The Ritz Hotel, London

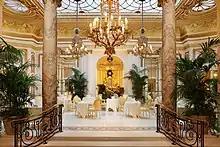
The Palm Court at The Ritz

The hotel was owned for some thirty years by the Bracewell-Smith family, who also had significant stakes in the nearby Park Lane Hotel. Although the family were quick to earn a profit from the hotel, there was a turbulent period in the years after World War II, with a workers strike in 1946, and the restaurant attracting significant criticism in its quality of cuisine. On one occasion, a group of patrons of the Ritz, known as the "Friends of the Ritz", met with Sir Bracewell Smith in Park Lane Hotel to complain about the standards; Smith himself dined at the Ritz and informed them that it was quite satisfactory.